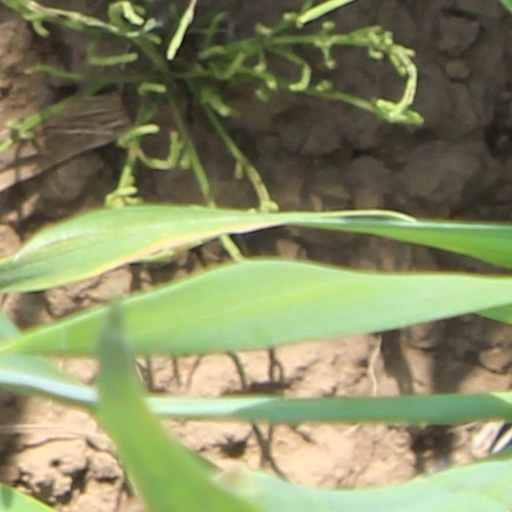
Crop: wheat